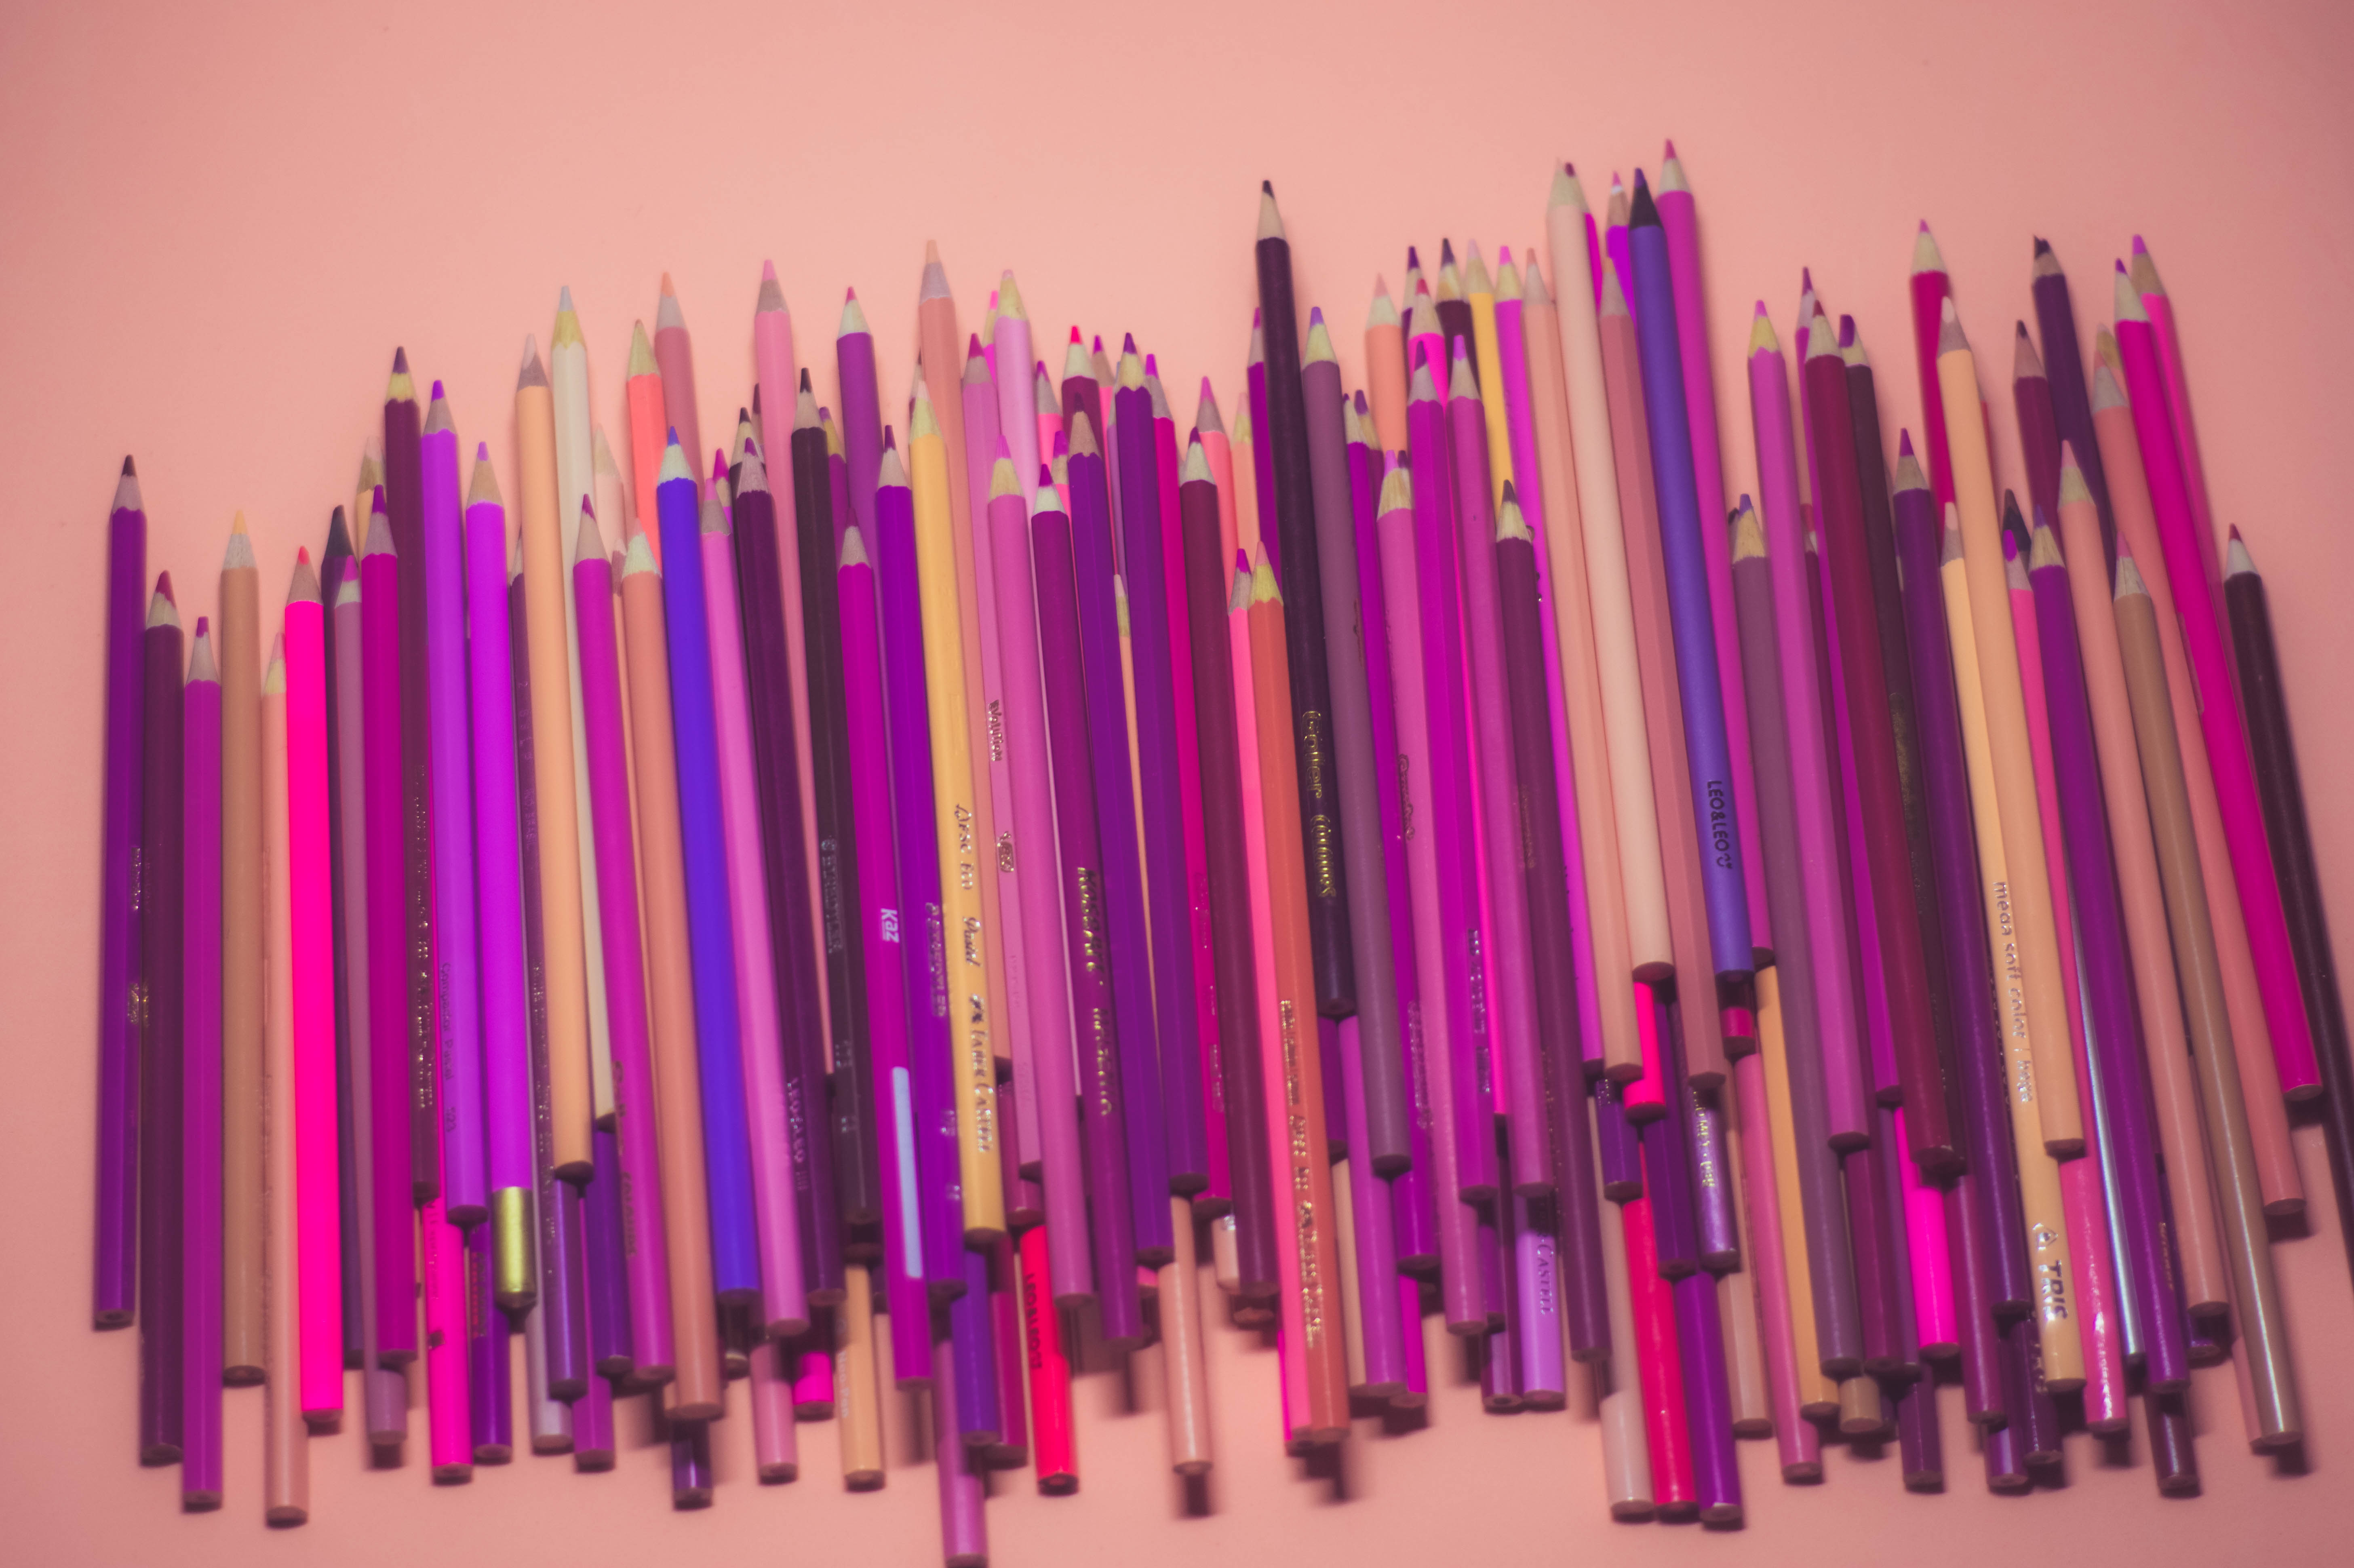
pencils, art, school, design, education, colorful, color, classroom, draw, creative, paint, creativity, purple, violet, pink, writing implement, Material property, Colorfulness, office supplies